Question: What color is the ground?
Tambaya: Wani launi ne ƙasan?
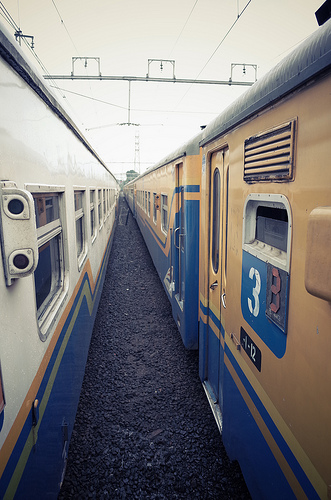
Answer: Black.
Amsa: Baƙi.